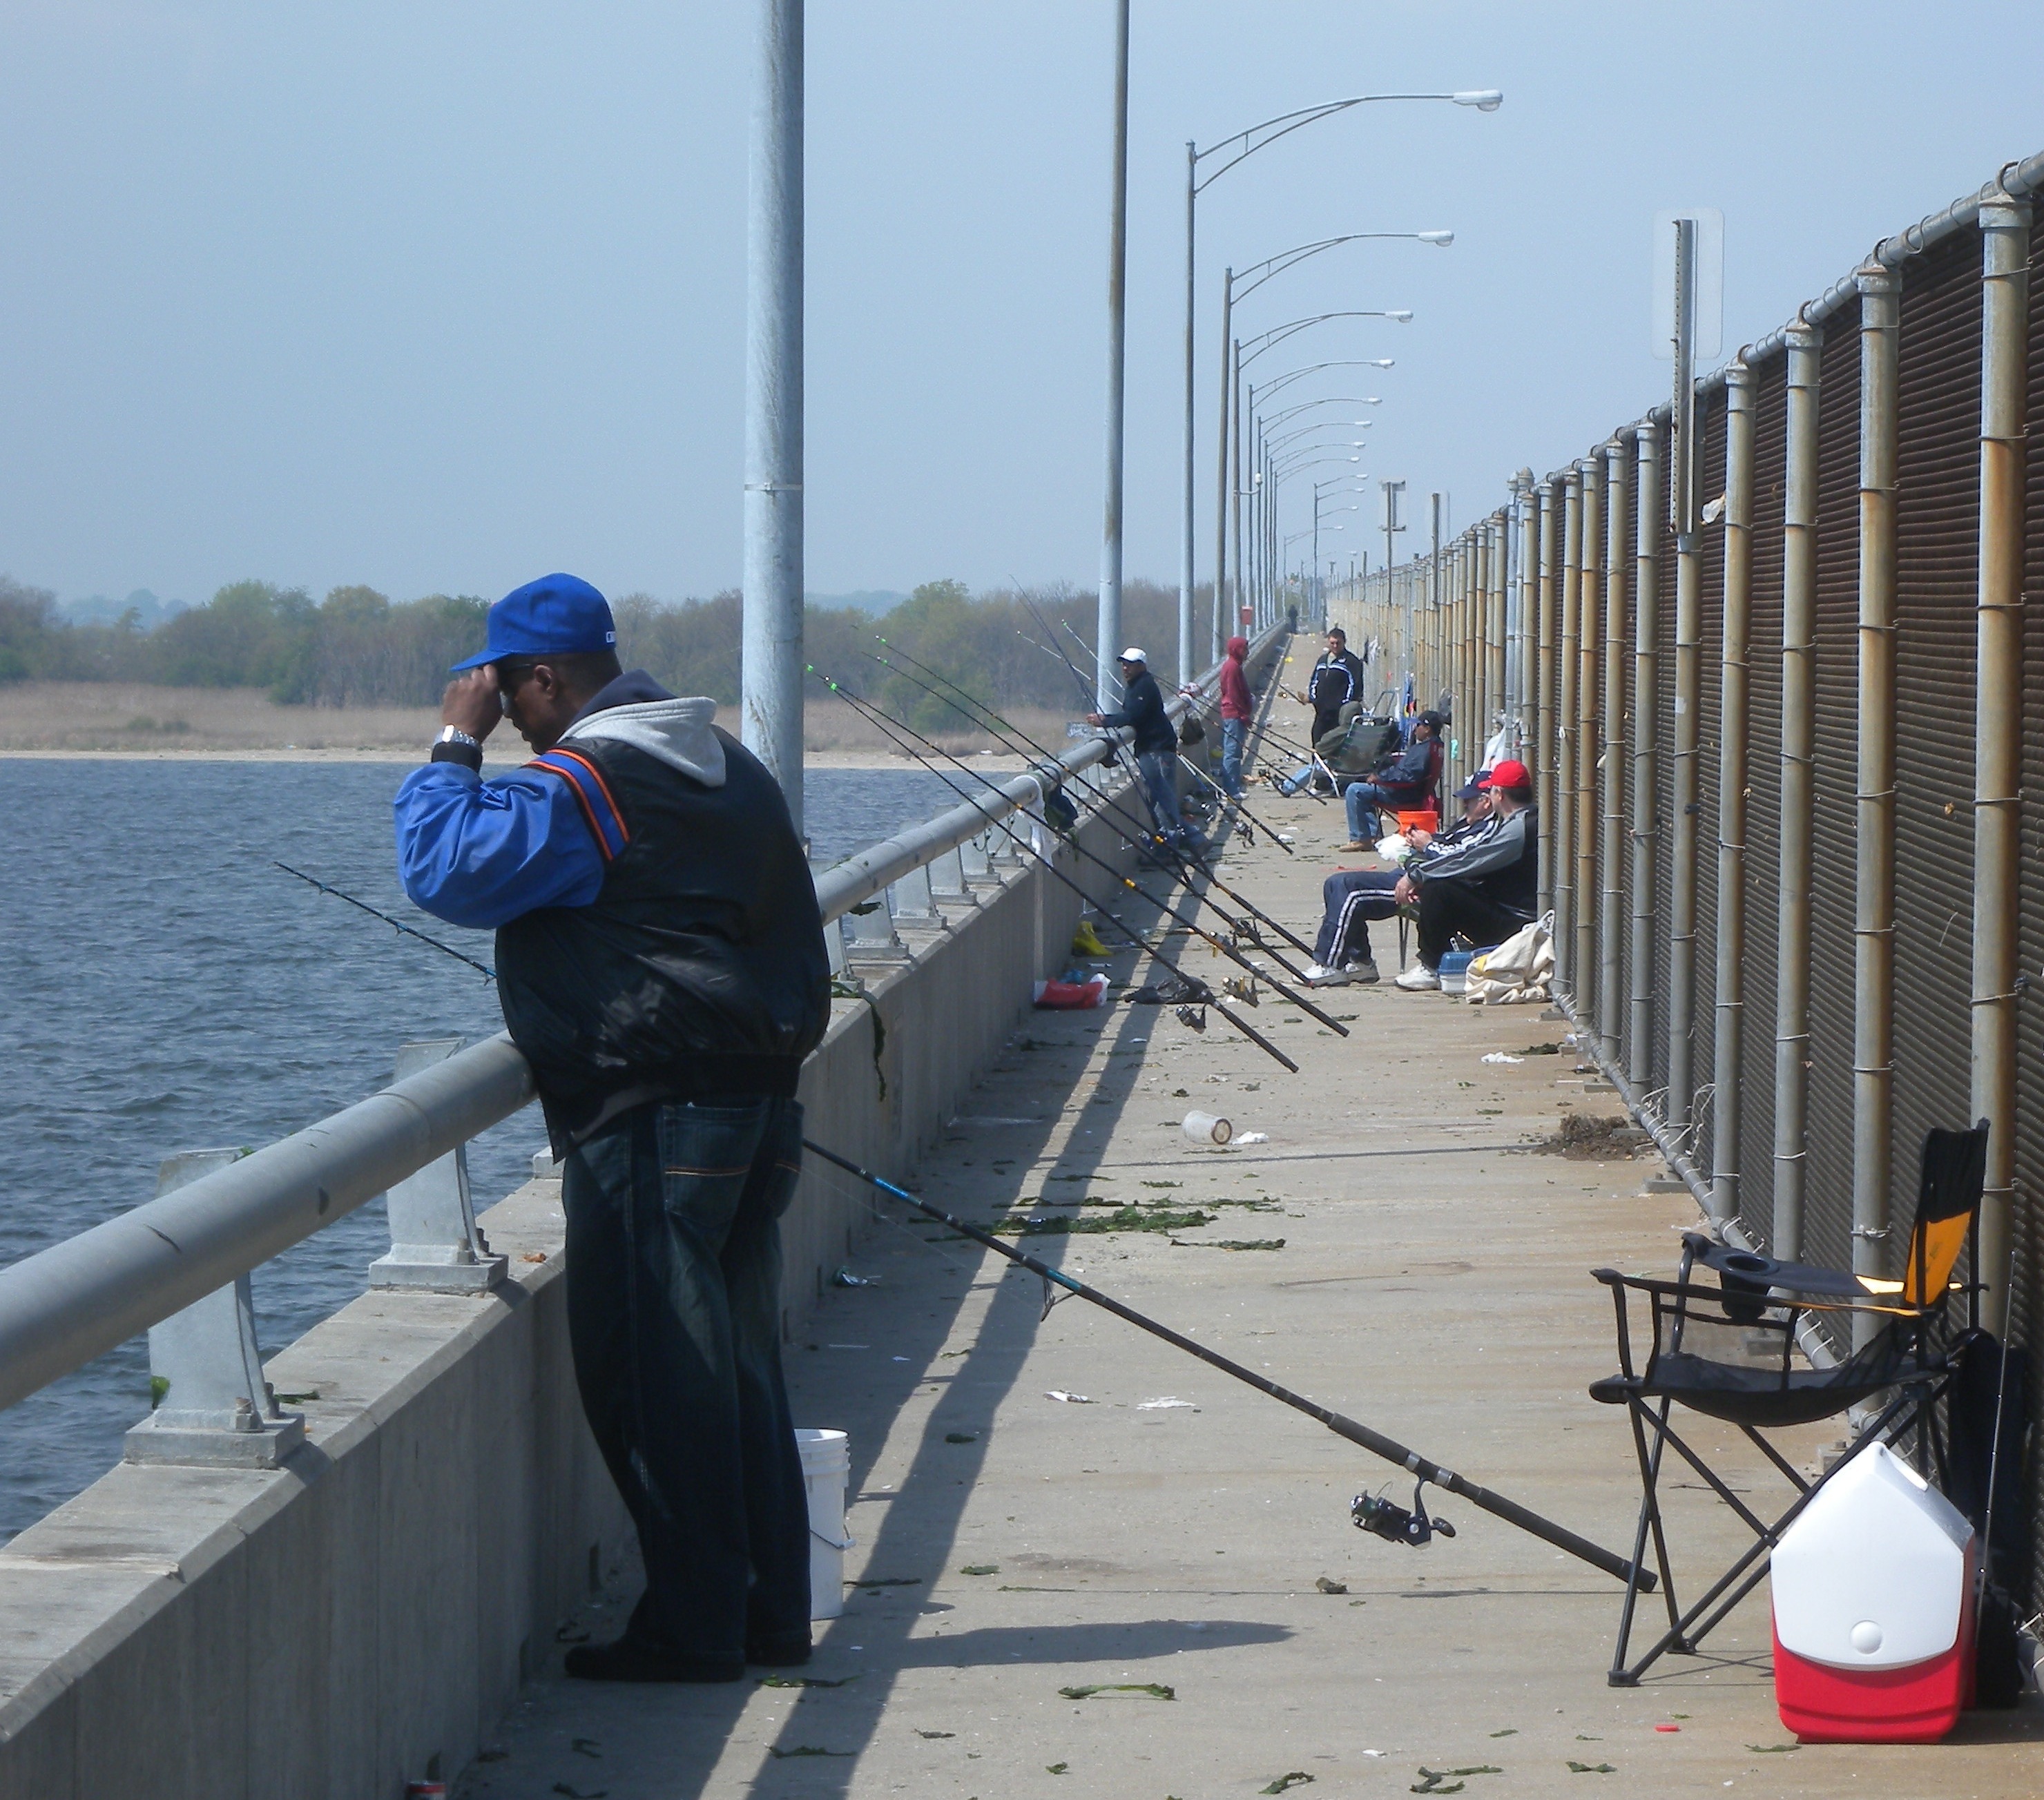
water, nature, sky, bridge, sidewalk, new york, river, recreation, vehicle, fishing, outside, men, clouds, howard beach